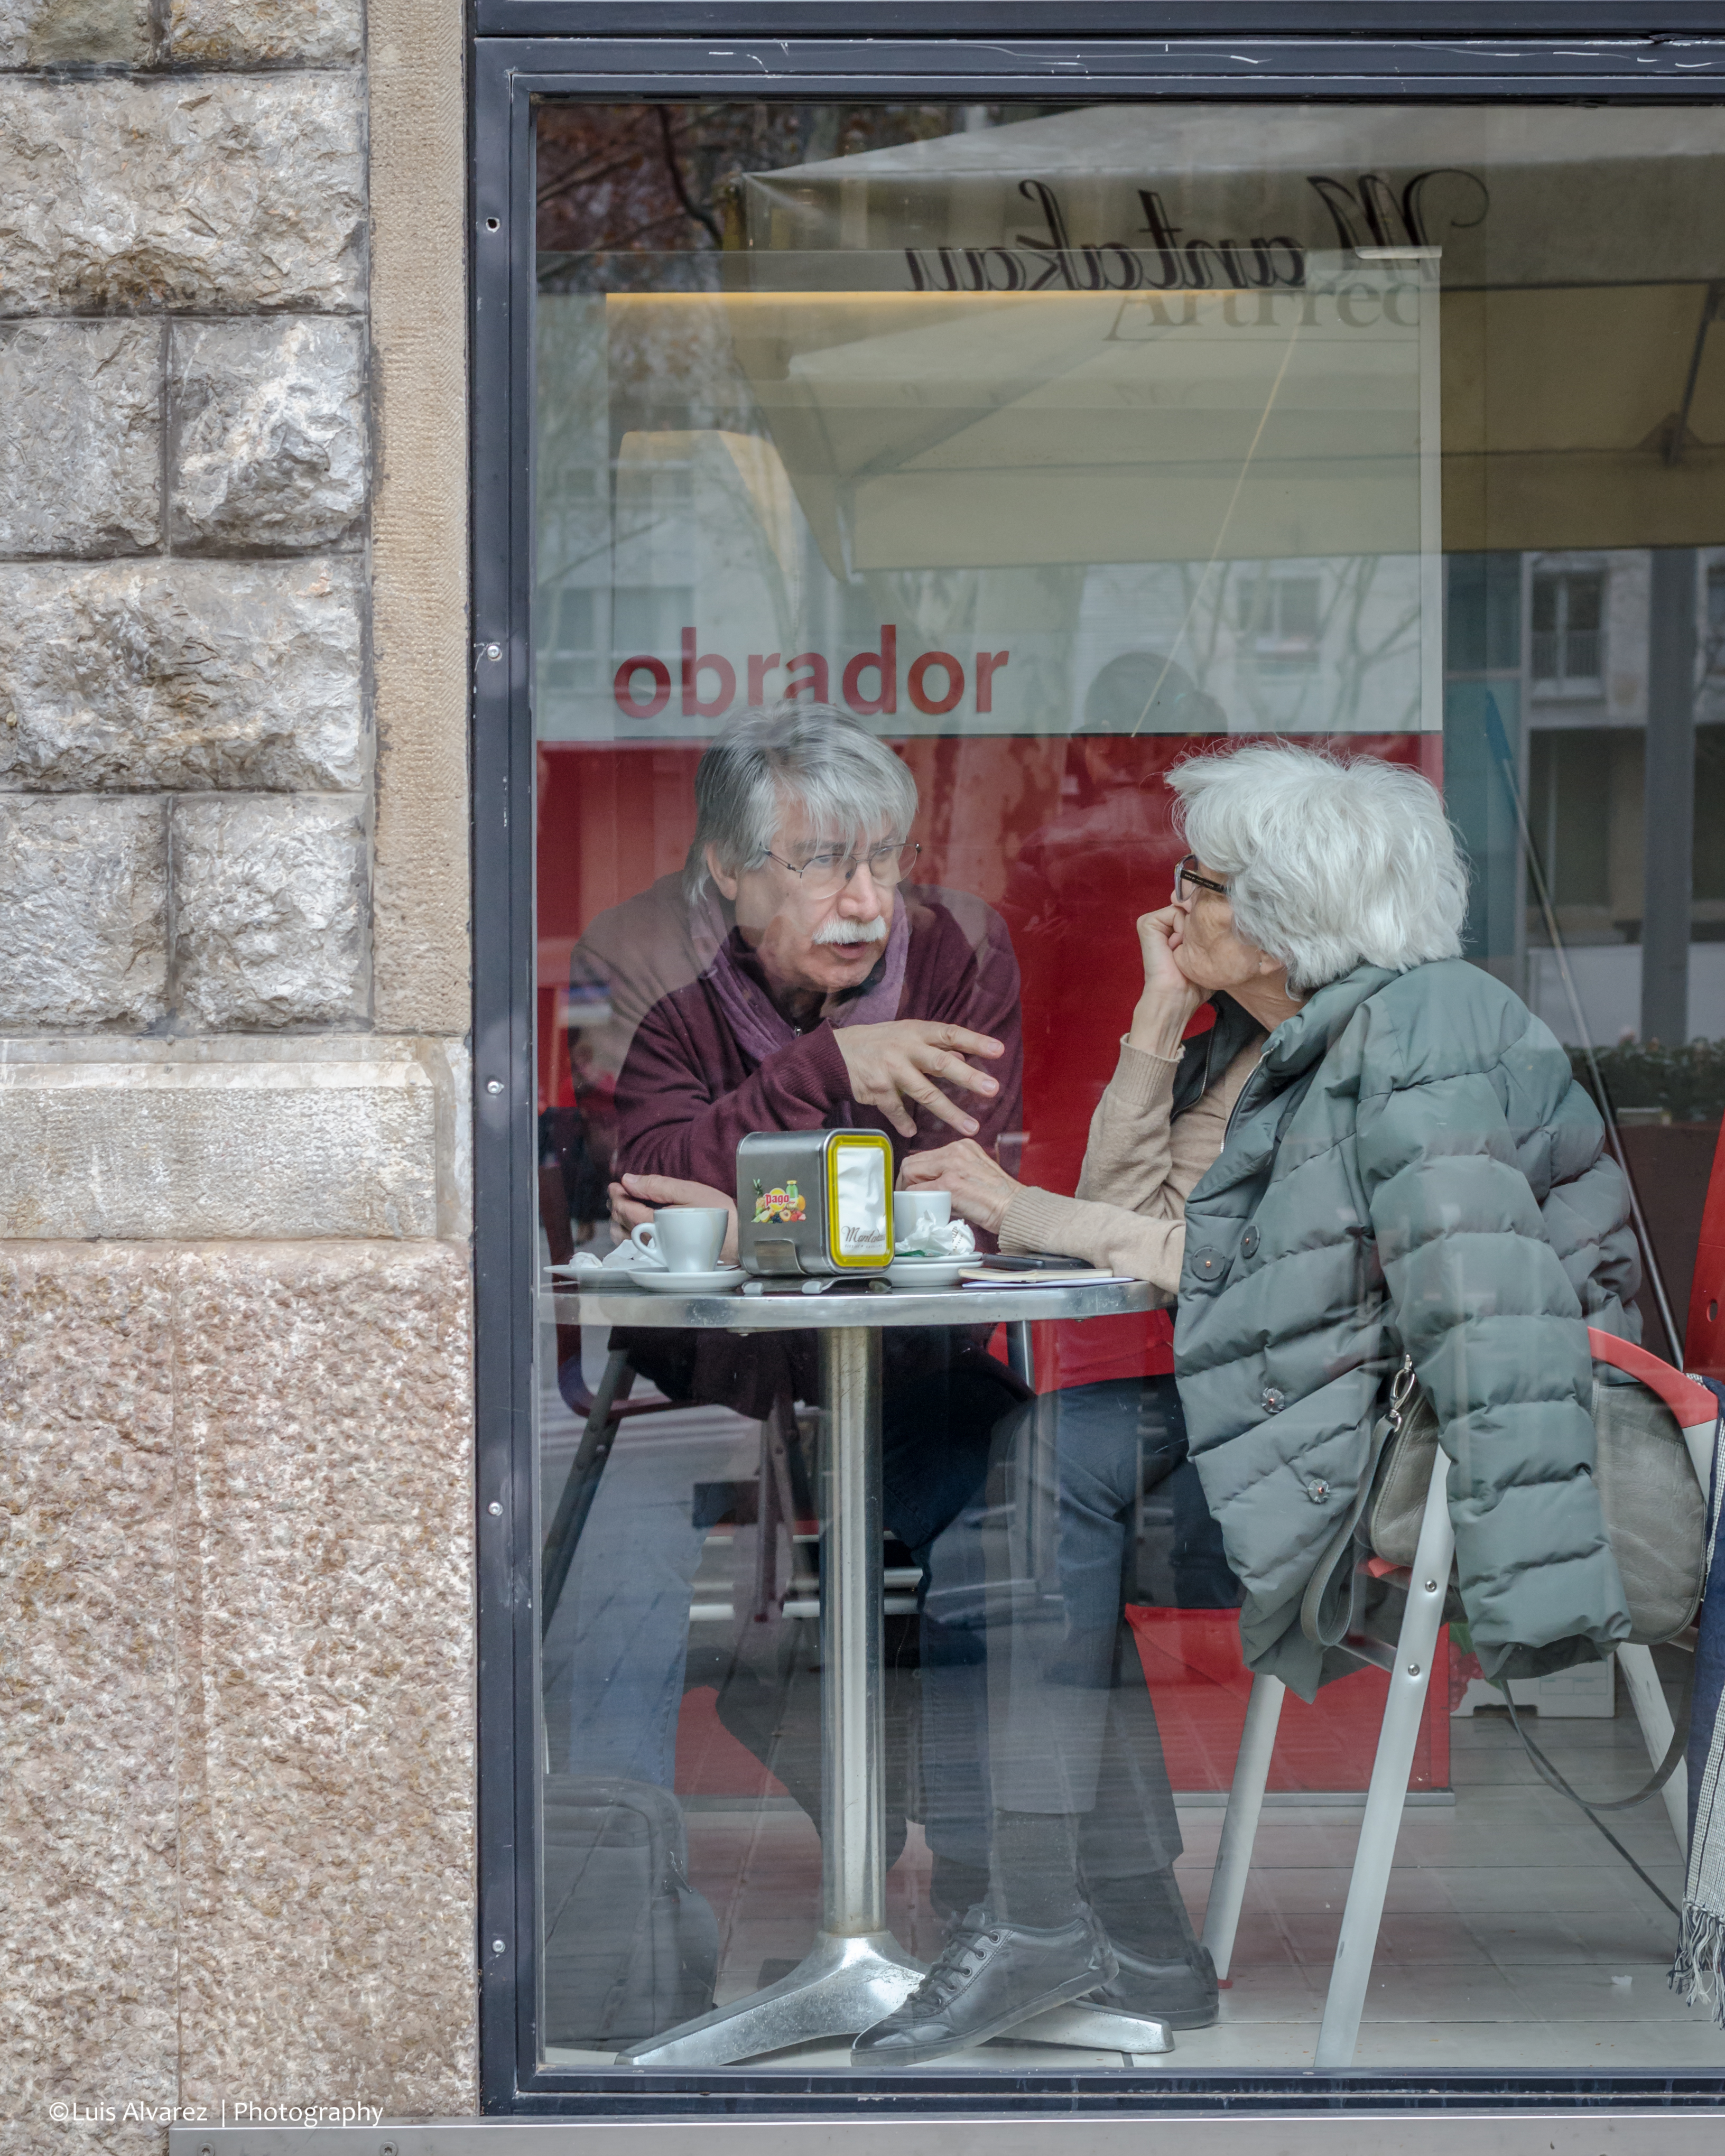
outdoor, creative, cafe, road, street, camera, photography, city, portrait, lens, crop, color, nikon, flickr, candid, art, spain, 50mm, catalonia, commons, prime, faces, snap, d7000, moment, unposed, decisive, souls, luis, streettog, tog, cafeteria, collecting, reus, alvarez, marra, going, display window